Oni, Georgia

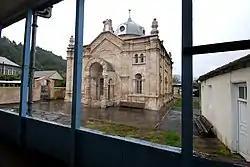
Oni Synagogue

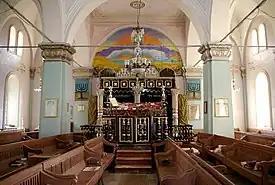
The Synagogue in Oni

Despite a post-Soviet tendency towards migration, Oni still retains a small number of Jewish families – remnants of once powerful and large historic Jewish community, Georgia's third largest, after those of Tbilisi and Kutaisi. The Oni Synagogue was built in the 1880s by a Polish architect and the builders were Greek Jews from Thessaloniki.